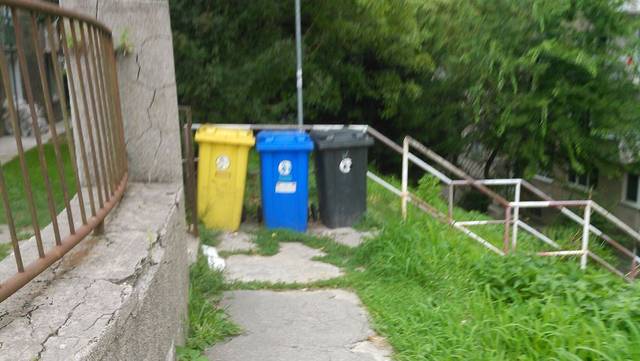
Region: Austria
Coordinates: 48.157, 17.103